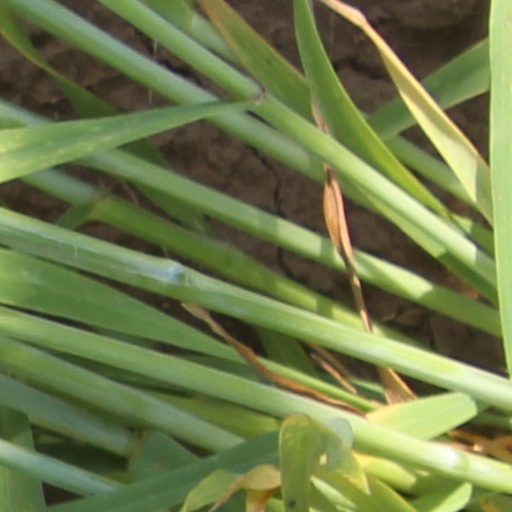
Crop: wheat